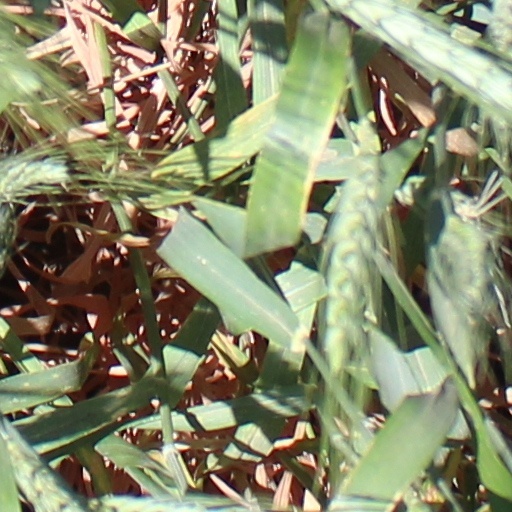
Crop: wheat